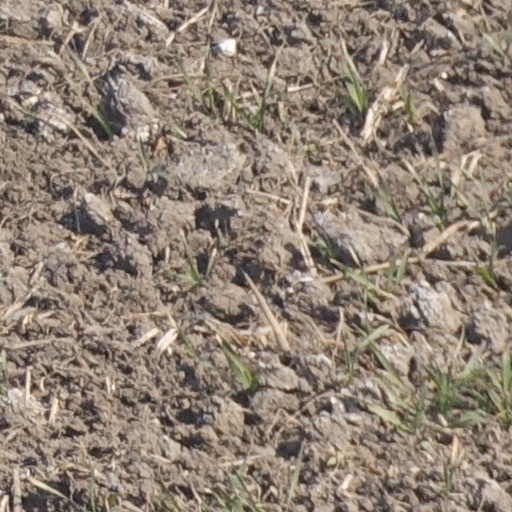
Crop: wheat